Lorenzo Bernucci

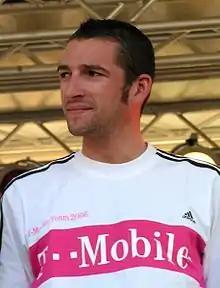

Lorenzo Bernucci (born 15 September 1979 in Sarzana) is an Italian former professional road bicycle racer. He rose to international prominence when he won stage 6 of the 2005 Tour de France, when riding for .